United Nations Security Council Resolution 1979

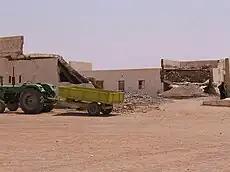
Bomb damage in the town of Tifariti from the Western Sahara conflict

United Nations Security Council Resolution 1979, adopted unanimously on April 27, 2011, after reaffirming all previous resolutions on the Western Sahara including 1754 (2007), 1783 (2007), 1813 (2008), 1871 (2009) and 1920 (2010), the Council discussed prospects for a settlement of the dispute and extended the mandate of the United Nations Mission for the Referendum in Western Sahara (MINURSO) until April 30, 2012.